Egon Kisch

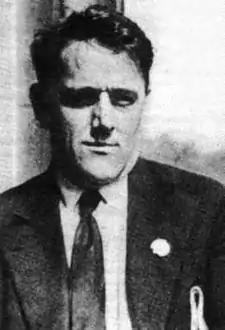
Willi Münzenberg set up a multitude of Communist Front organizations sending Egon Kisch to promote Comintern propaganda throughout the world

From 1925 onwards Kisch was a speaker and operative of the communist international and a senior figure in the publishing empire of the West European branch of the Comintern run by communist propagandist Willi Münzenberg. In 1928 Kisch was one of the founders of the Association of Proletarian-Revolutionary Authors.